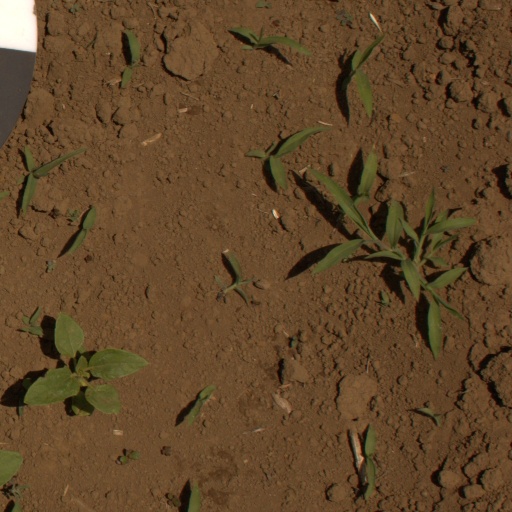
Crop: Jerusalem artichoke